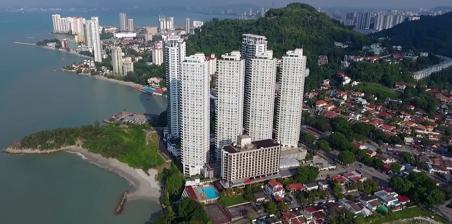
Building: The Cove, Penang
Country: Malaysia
Year built: 2017
Condominiums in George Town, Penang, Malaysia This article relies largely or entirely on a single source . Relevant discussion may be found on the talk page . Please help improve this article by introducing  citations to additional sources . Find sources: "The Cove, Penang" – news · newspapers · books · scholar · JSTOR ( May 2023 ) The Cove The Cove consists of four condominiums, with Towers A, B, C and D in the foreground. Location within George Town in Penang General information Type Condominiums Address Jalan Tanjong Bungah, 11200 Tanjong Bungah , George Town , Penang , Malaysia Town or city George Town , Penang Country Malaysia Coordinates 5°27′57″N 100°17′32″E / 5.465892°N 100.292247°E / 5.465892; 100.292247 Completed 2007 Owner City Associates Group Height Roof A: 158 m (518 ft) B: 158 m (518 ft) C: 158 m (518 ft) D: 158 m (518 ft) E: 166 m (545 ft) F: 166 m (545 ft) Top floor A: 40 B: 40 C: 40 D: 40 E: 42 F: 42 Technical details Floor count A: 40 B: 40 C: 40 D: 40 E: 42 F: 42 The Cove is a residential complex within George Town in the Malaysian state of Penang . Located at the suburb of Tanjong Bungah , it consists of Towers A, B, C and D. All four blocks were developed by City Associates Group, a local private limited firm. History Initially, Towers A, B, C and D were built in 2007. Each of these towers contains 40 storeys which house 160 units and has a height of approximately 158 m (518 ft). Next door the One Tanjong project was completed in 2015 and is sometimes incorrectly referred to as "Towers E and F" of The Cove. The newer towers are slightly taller, with each 42-storey block having a height of about 166 m (545 ft). See also List of tallest buildings in George Town Tanjung Bungah References